Seven Sisters, Neath Port Talbot

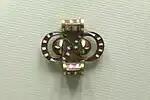
One of the objects from the Seven Sisters Hoard

In 1905, a mixed collection of bronze objects found much earlier in the Bryntêg area, was recognized as being an important find. Held in the National Museum of Wales, they are known as "The Seven Sisters Hoard."